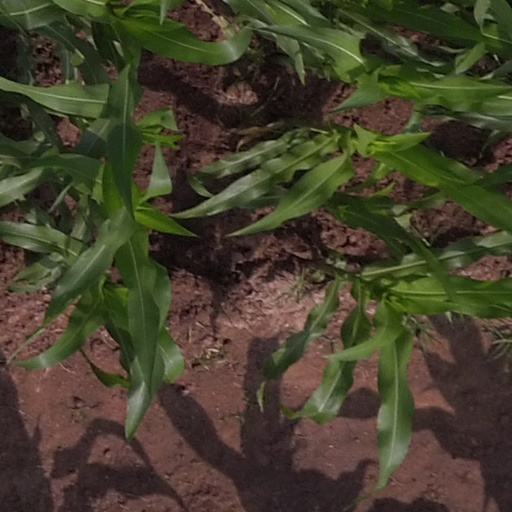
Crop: maize; corn